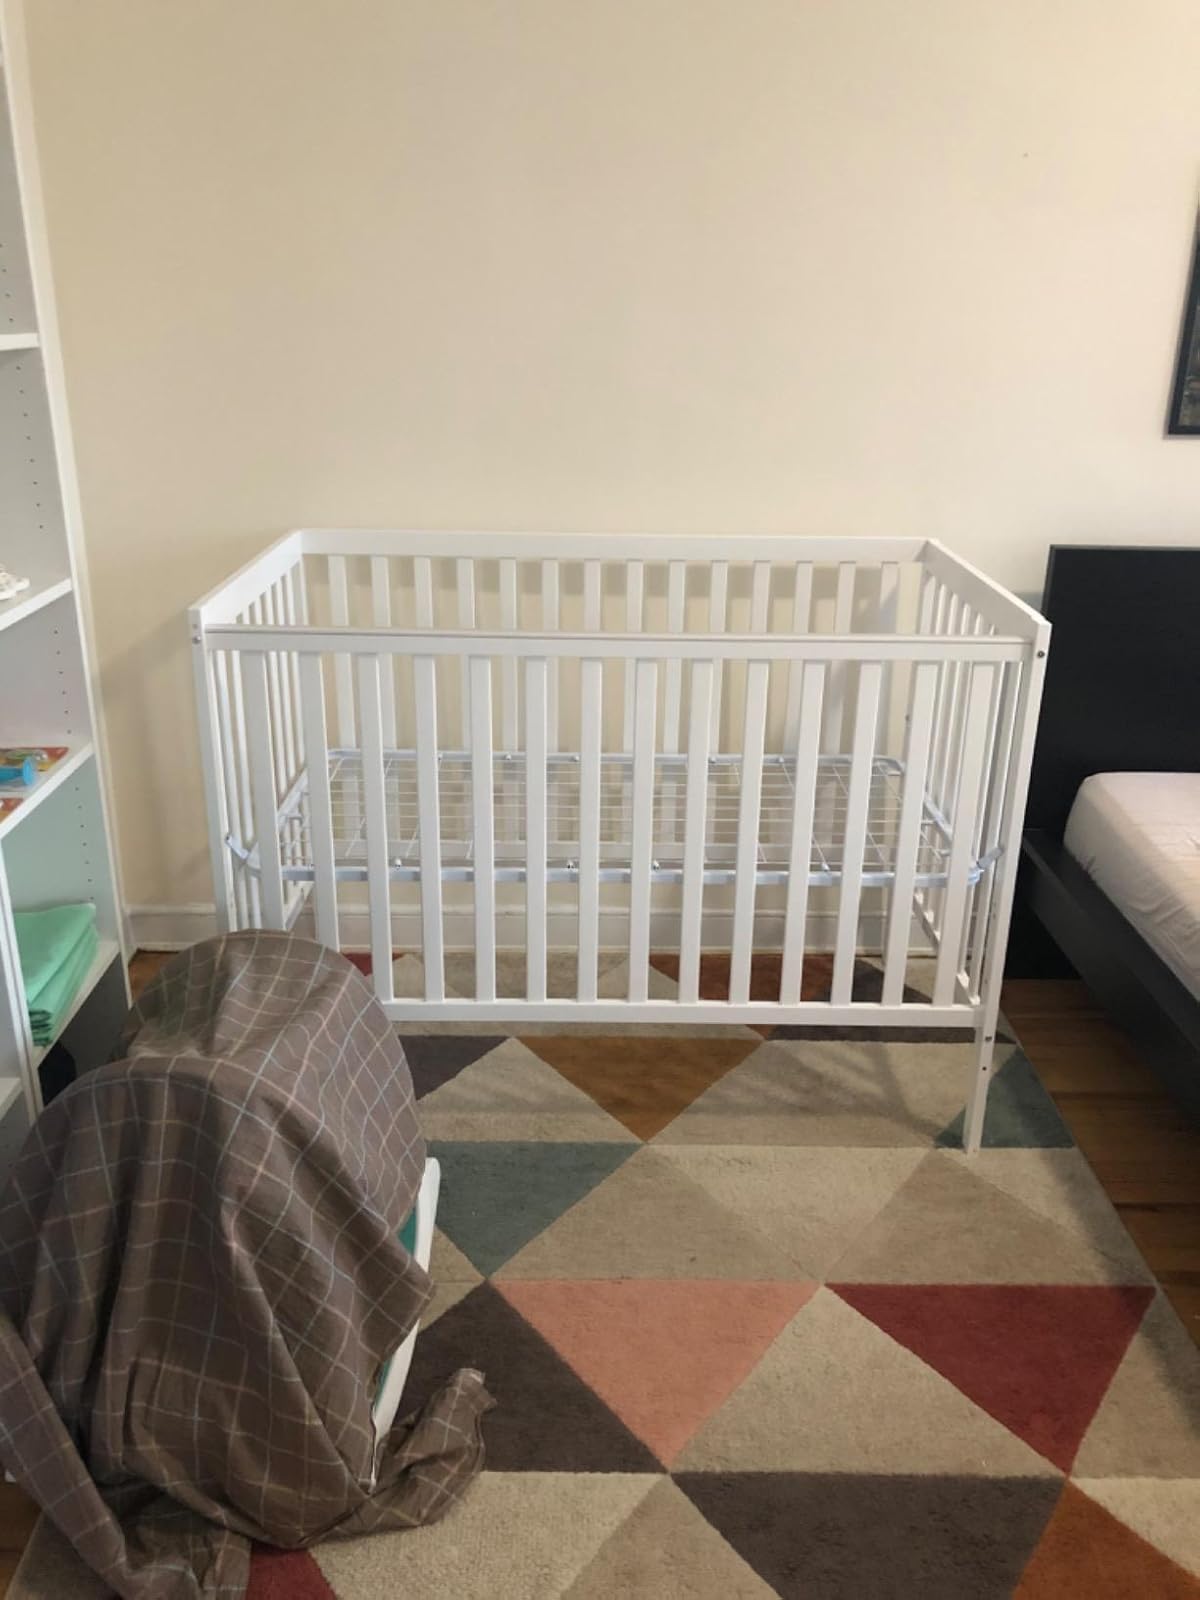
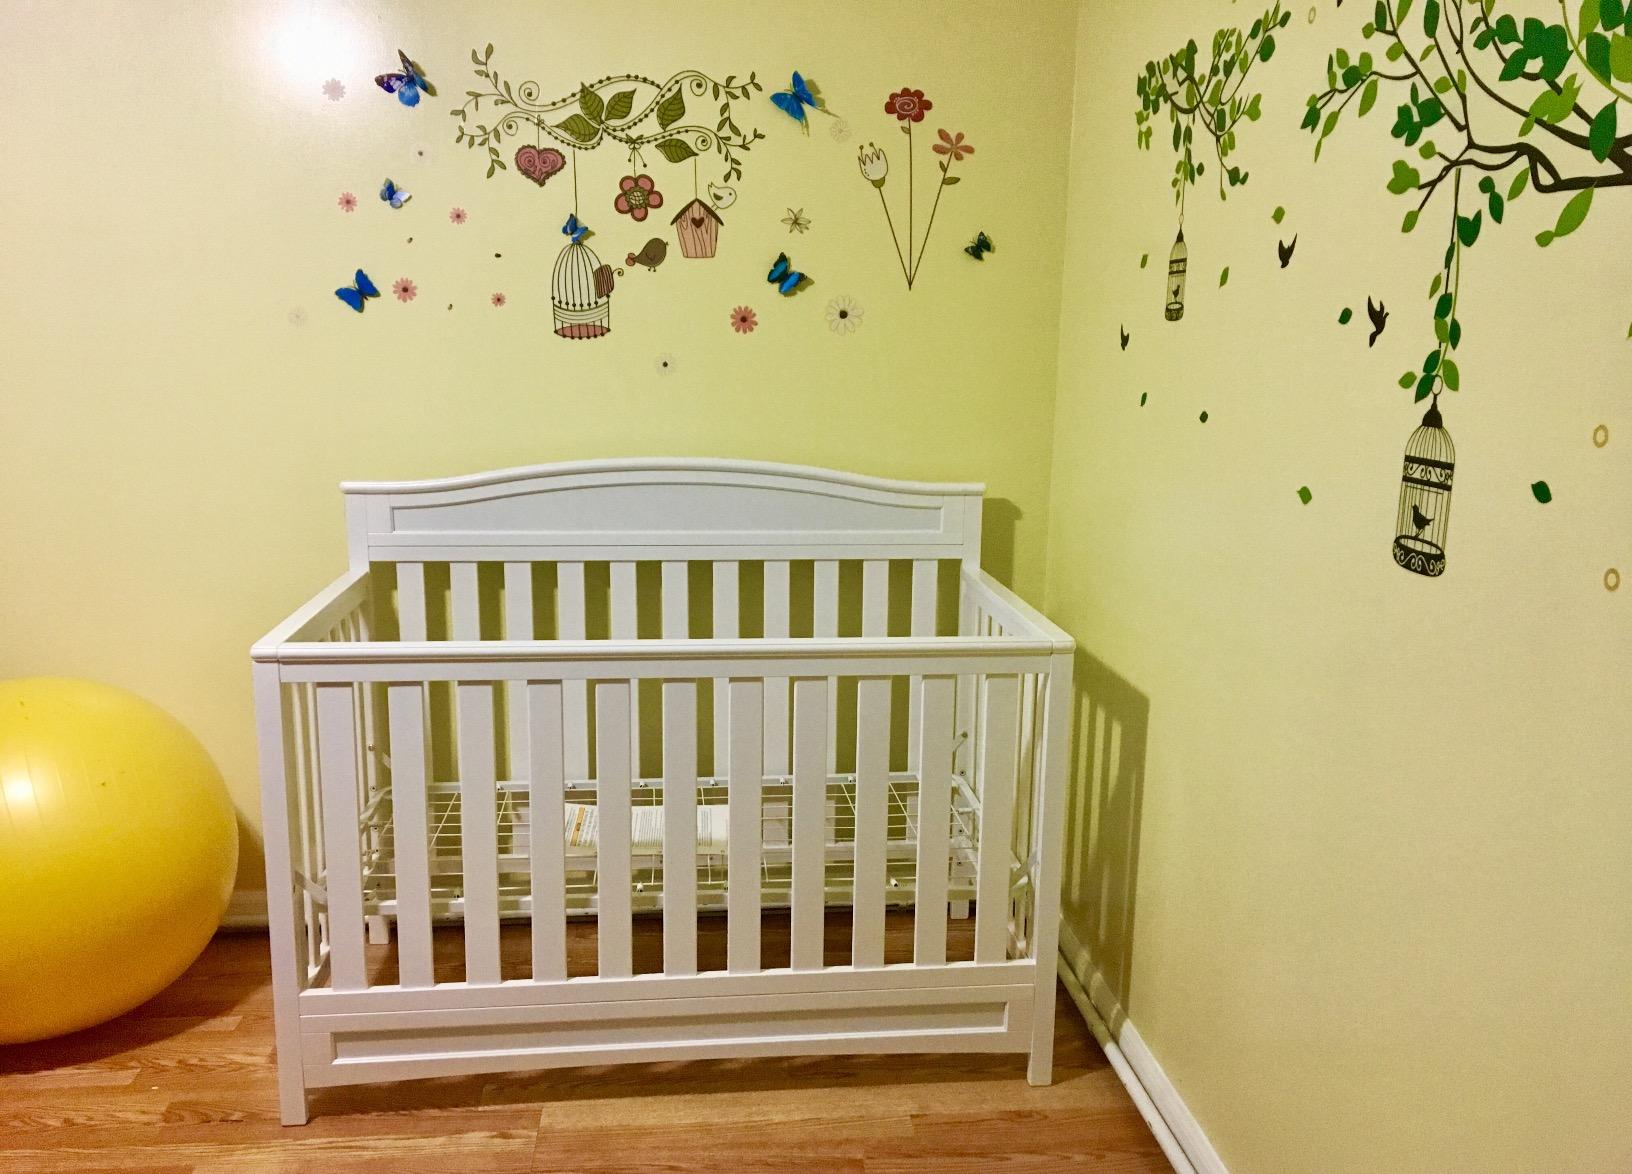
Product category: products_crib
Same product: no